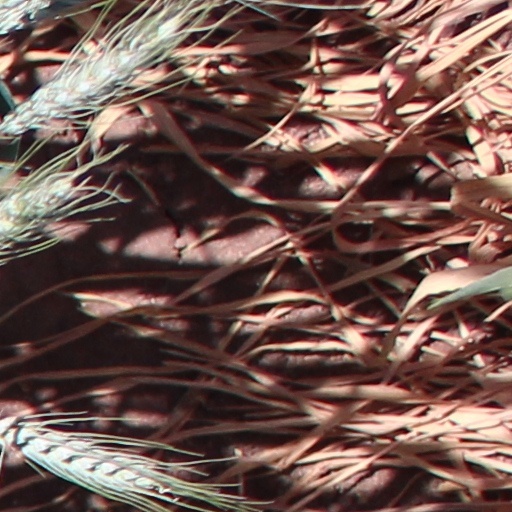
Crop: wheat